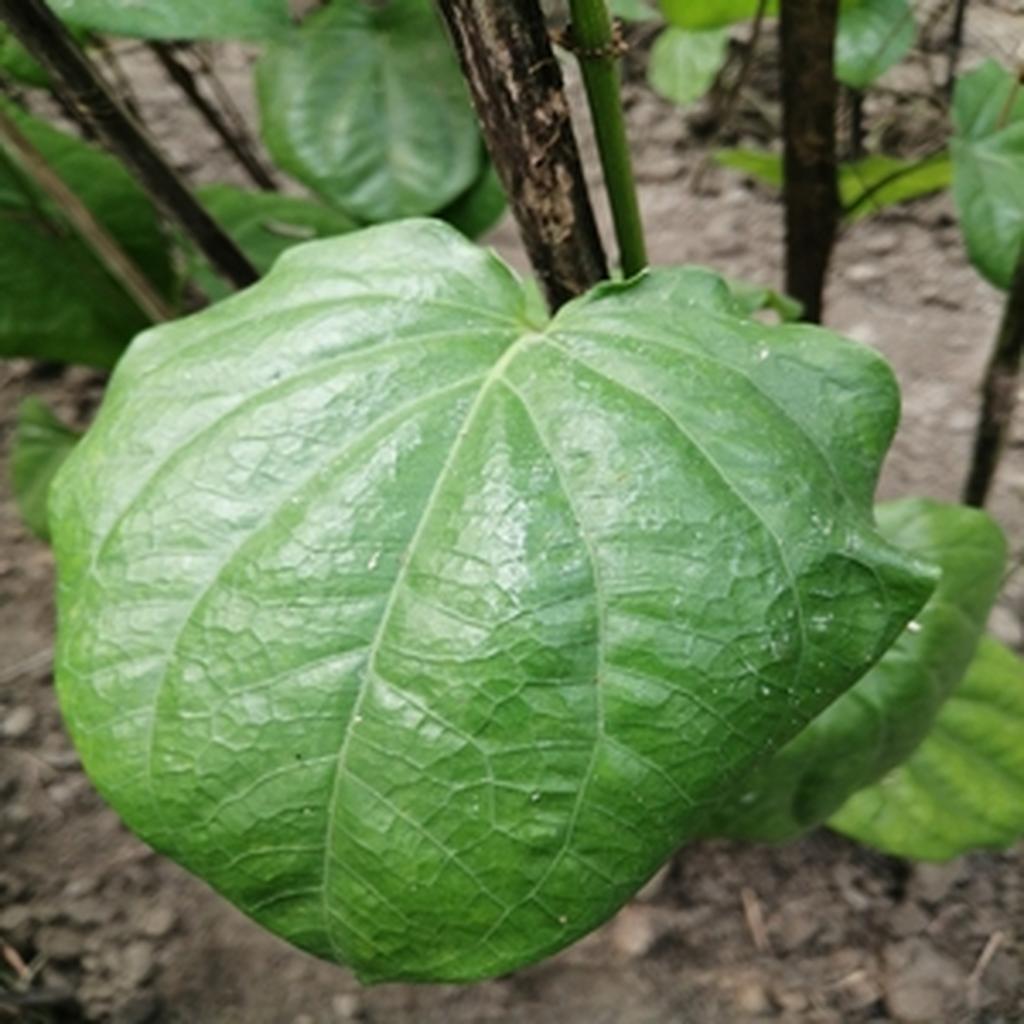
Label: Healthy_Leaf